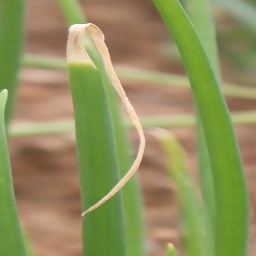
Label: Stemphylium leaf blight and collectrichum leaf blight